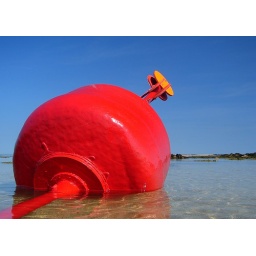
Marker Bouy resting in the clear water of La Rocque, Jersey, Channel Islands, Great Britain.